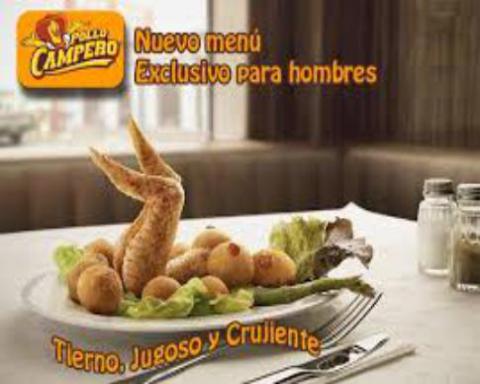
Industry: Food